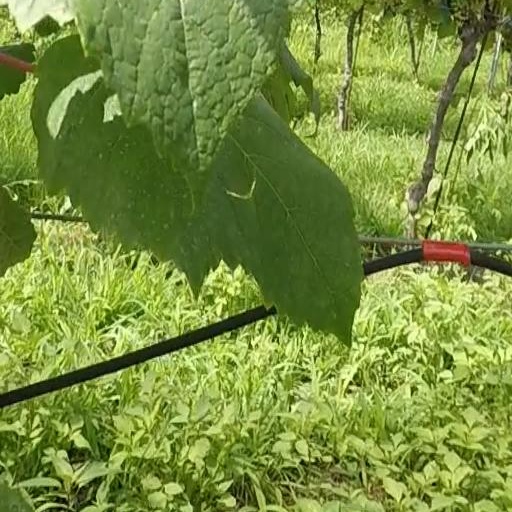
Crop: grape